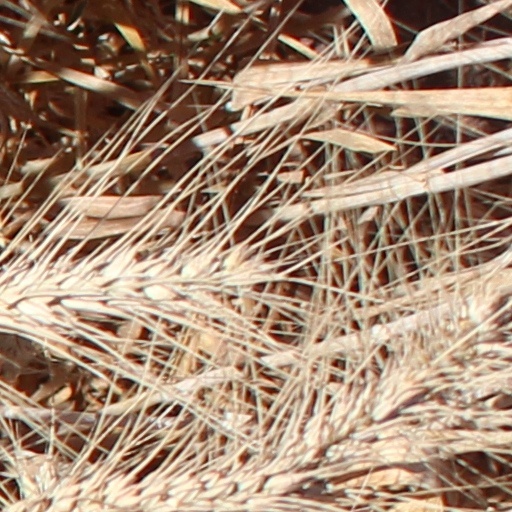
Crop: wheat